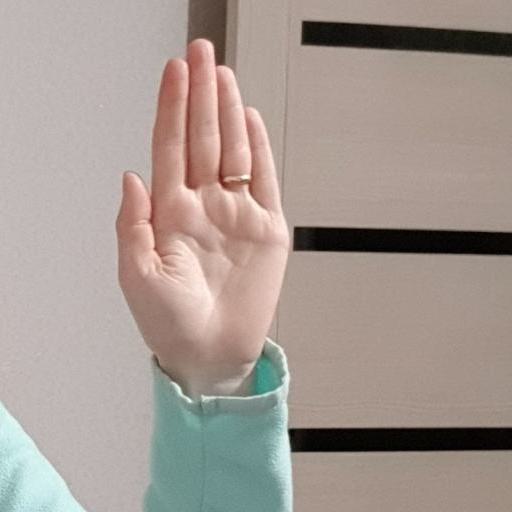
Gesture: stop